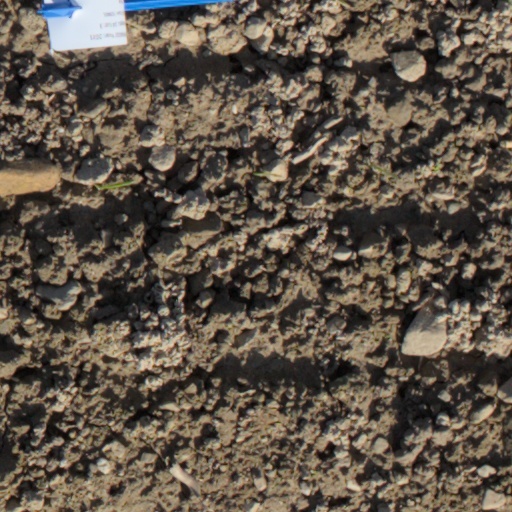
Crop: wheat